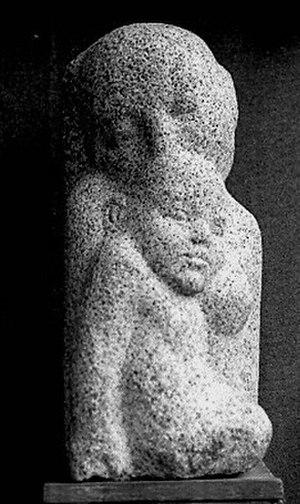
Shelomo Selinger a gagné le prix Neumann pour cette oeuvre en 1958. Elle fait partie de la collection du musée d'art moderne de la Ville de Paris.
Shelomo Selinger, né en 1928 à Szczakowa, est un sculpteur et dessinateur franco-israélien, établi à Paris depuis 1956.